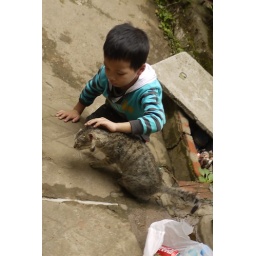
A Vietnamese boy pets a street cat near Ham Rong Park in Sapa, Vietnam